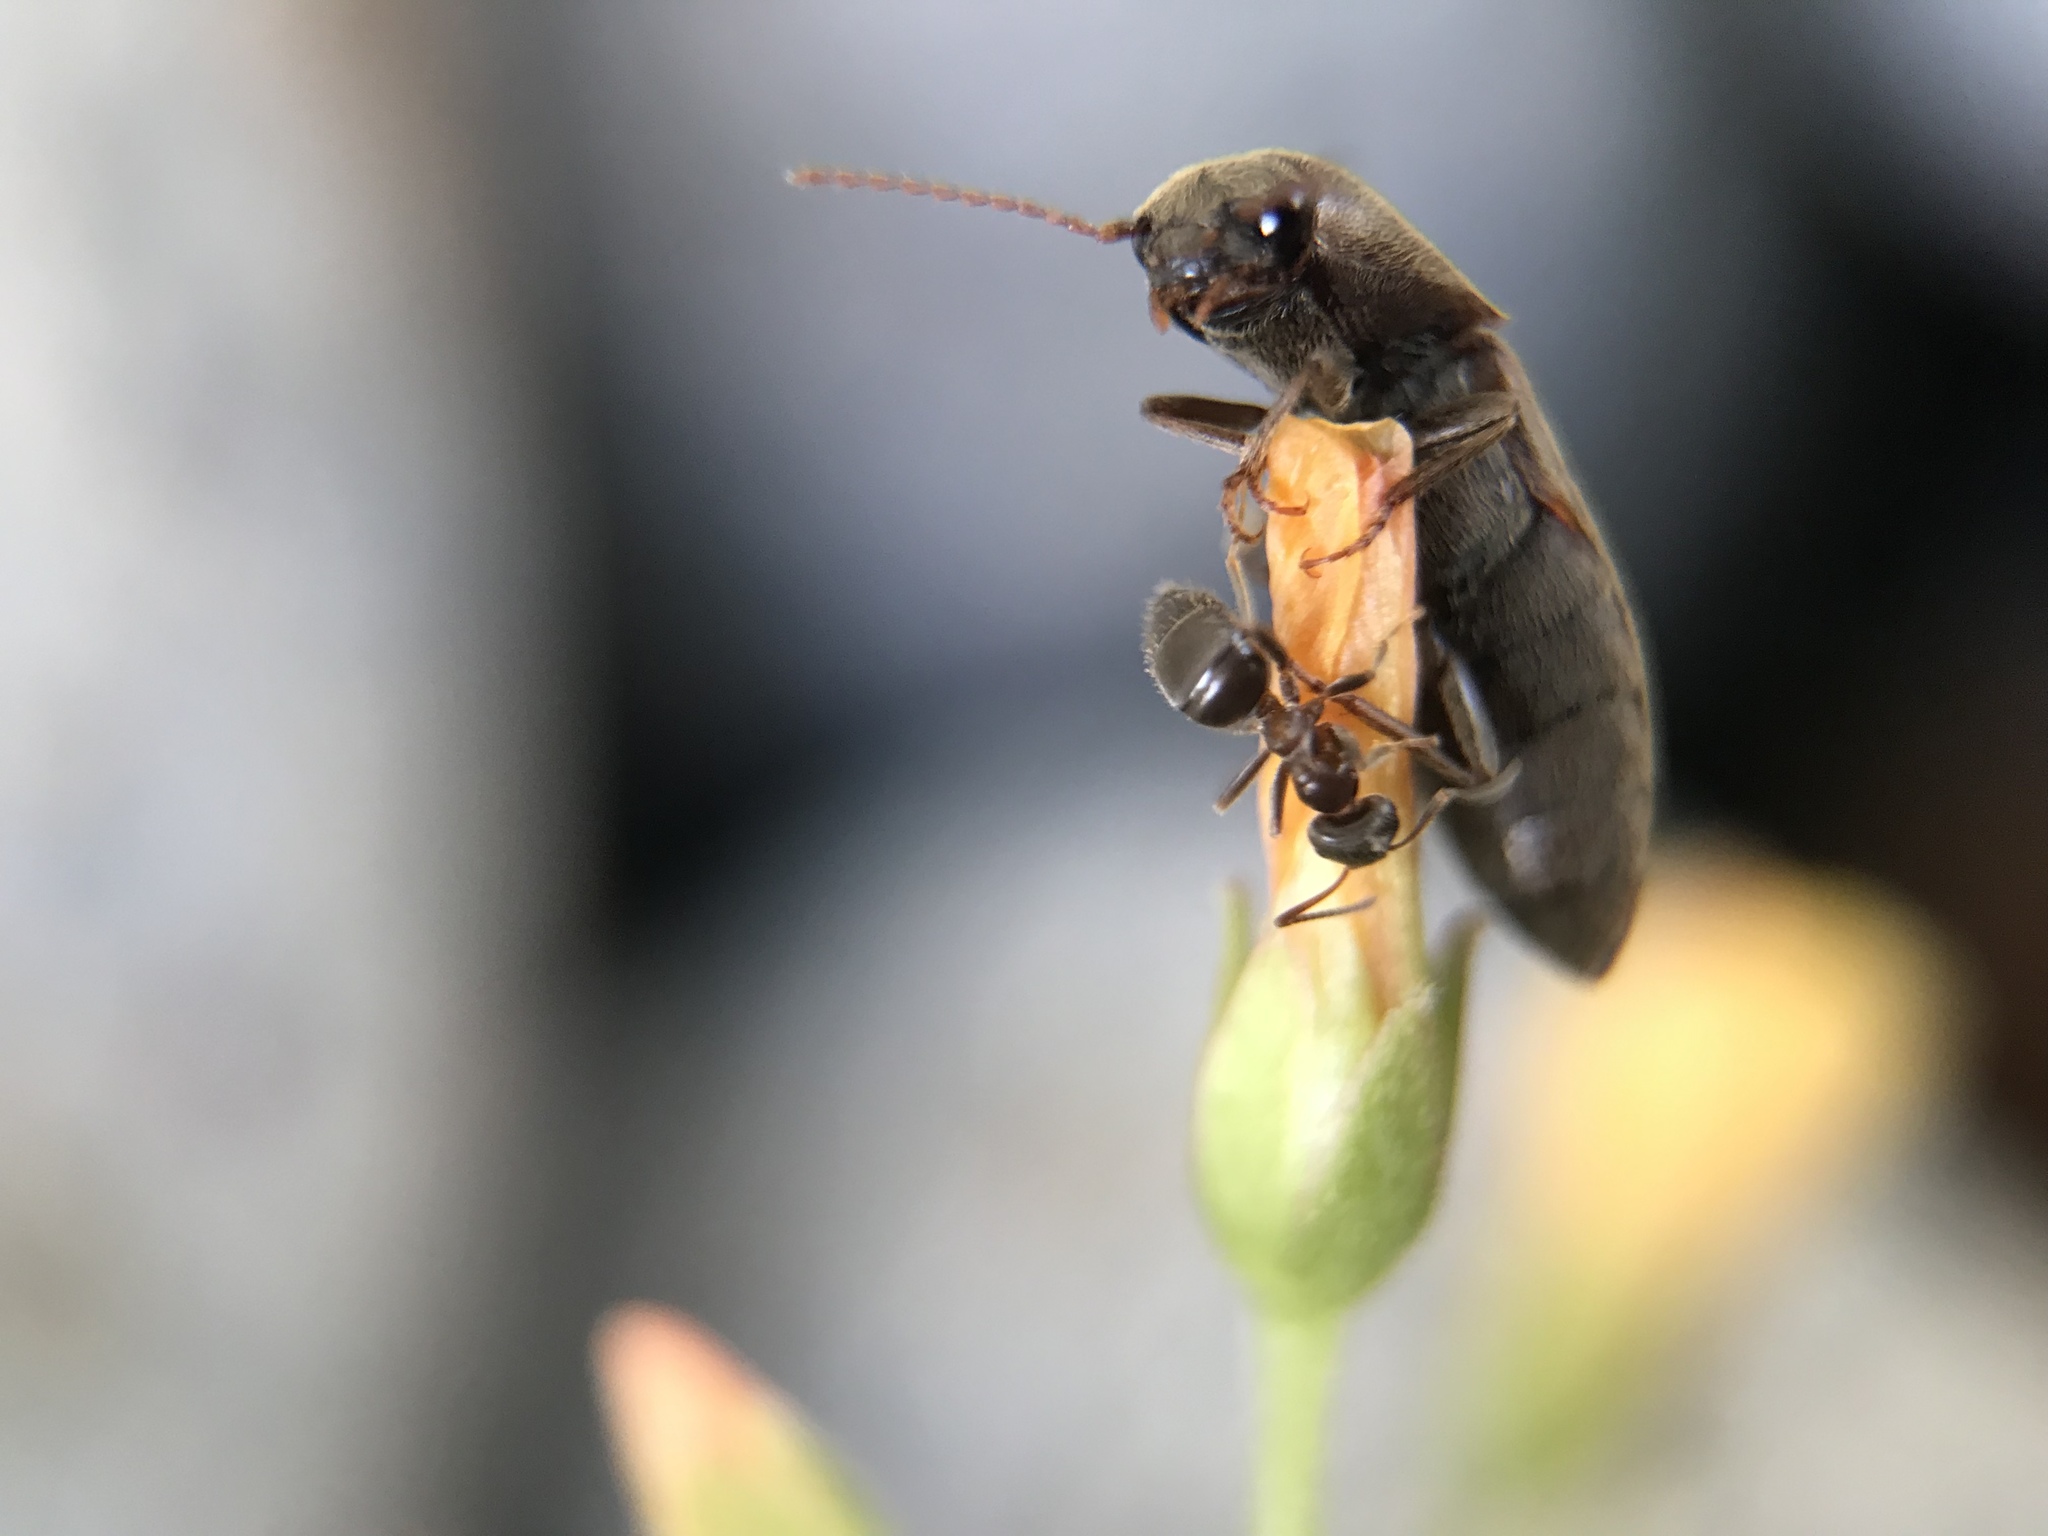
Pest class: clickbeetles_wireworms